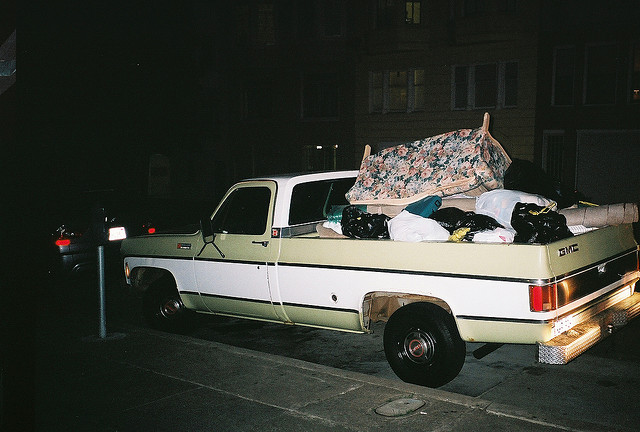
A truck filled with furniture in its flat bed at night.

A pick up truck parked with its back full of items.

A truck driving around with a bed full of furniture.

A truck with some furniture and bags in the bed.

A pickup truck with furniture in the back.